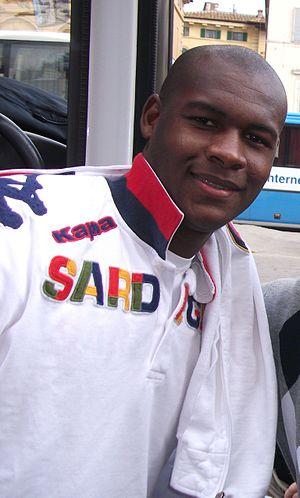
Segundo Víctor Ibarbo Guerrero, né le 19 mai 1990 à Cali, est un footballeur international colombien, qui évolue au poste d'ailier au V-Varen Nagasaki, en prêt du Sagan Tosu.